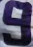
Number: 9